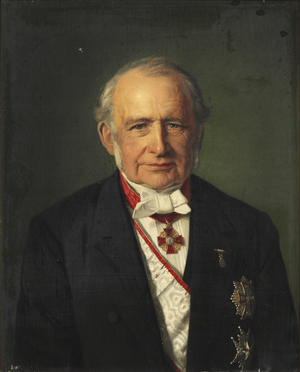
J.P. Trap
Portræt af Jens Peter Trap malet af Otto Bache
Jens Peter Trap var kabinetssekretær og topografiskforfatter.